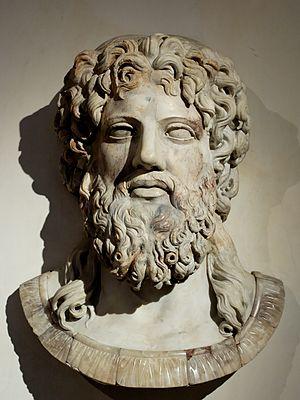
Relief de Zeus. Marbre et base rouge (support de feuilles d'or aujourd'hui disparues), copie romaine du IIe siècle ap. J.-C d'après un original grec du Ve siècle av. J.-C.
Le palais Altemps est un palais situé au Champ de Mars, à Rome, dans le quartier de Ponte, sur la piazza di San Apollinare 44, au nord de la piazza Navona.